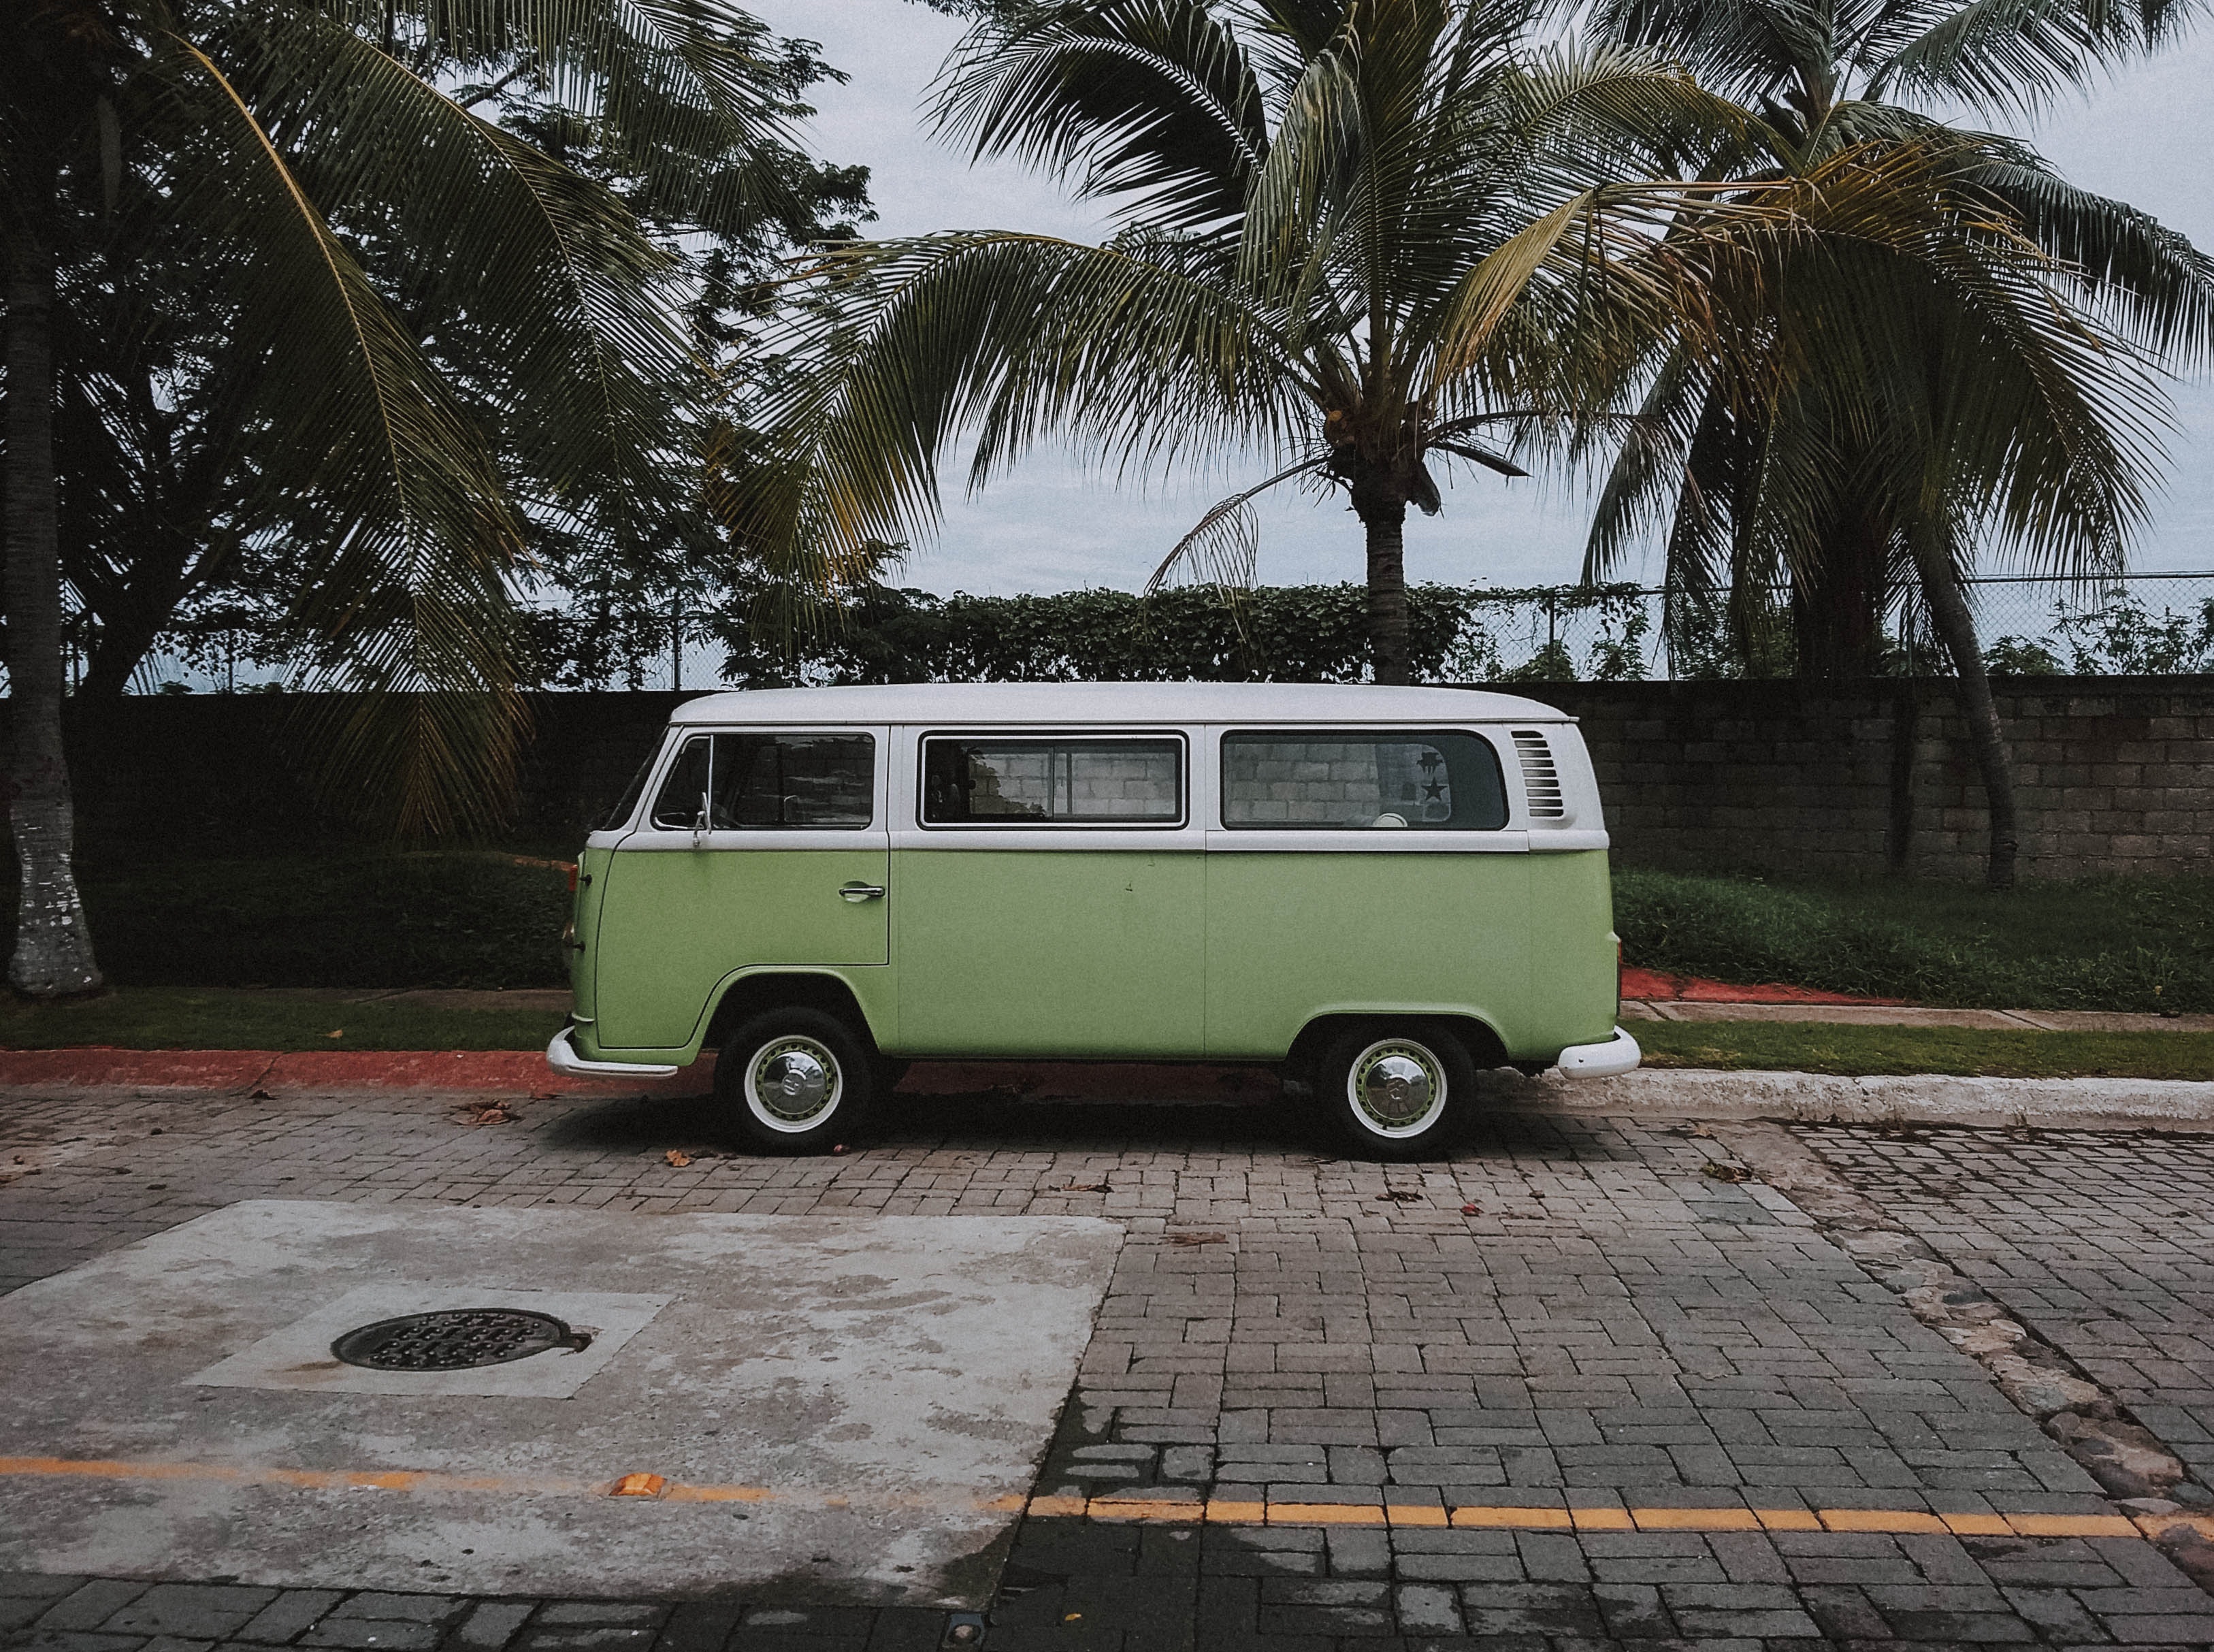
land vehicle, motor vehicle, mode of transport, car, photograph, vehicle, transport, snapshot, van, volkswagen, tree, wheel, volkswagen type 2, automotive wheel system, minibus, photography, minivan, architecture, automotive exterior, bus, auto part, plant, family car, asphalt, window, classic, compact car, classic car, rim, road